Senaki

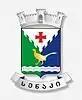

Senaki ("senak'i"; , "sanak'i") is a city in Samegrelo-Zemo Svaneti region, western Georgia. It is located at around between the rivers Tekhura/i and Tsivi, at an elevation of 28–38 meters above sea level. Senaki is the center of the Senaki Municipality and serves as a residence of Metropolitans of Senaki and Ckhorotskhu Eparchy of the Georgian Apostolic Autocephalous Orthodox Church.